Phoenix Fan Fusion

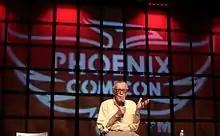
Stan Lee addressing attendees at the 2014 Phoenix Comicon.

Along with panels, seminars, and workshops with comic book professionals, evenings at the convention include events such as themed prom parties, the annual Masquerade costume contest, and a Film Festival with several different prize opportunities.